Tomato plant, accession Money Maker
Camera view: horizontal (90 deg, fisheye); turntable rotation: 120 degrees
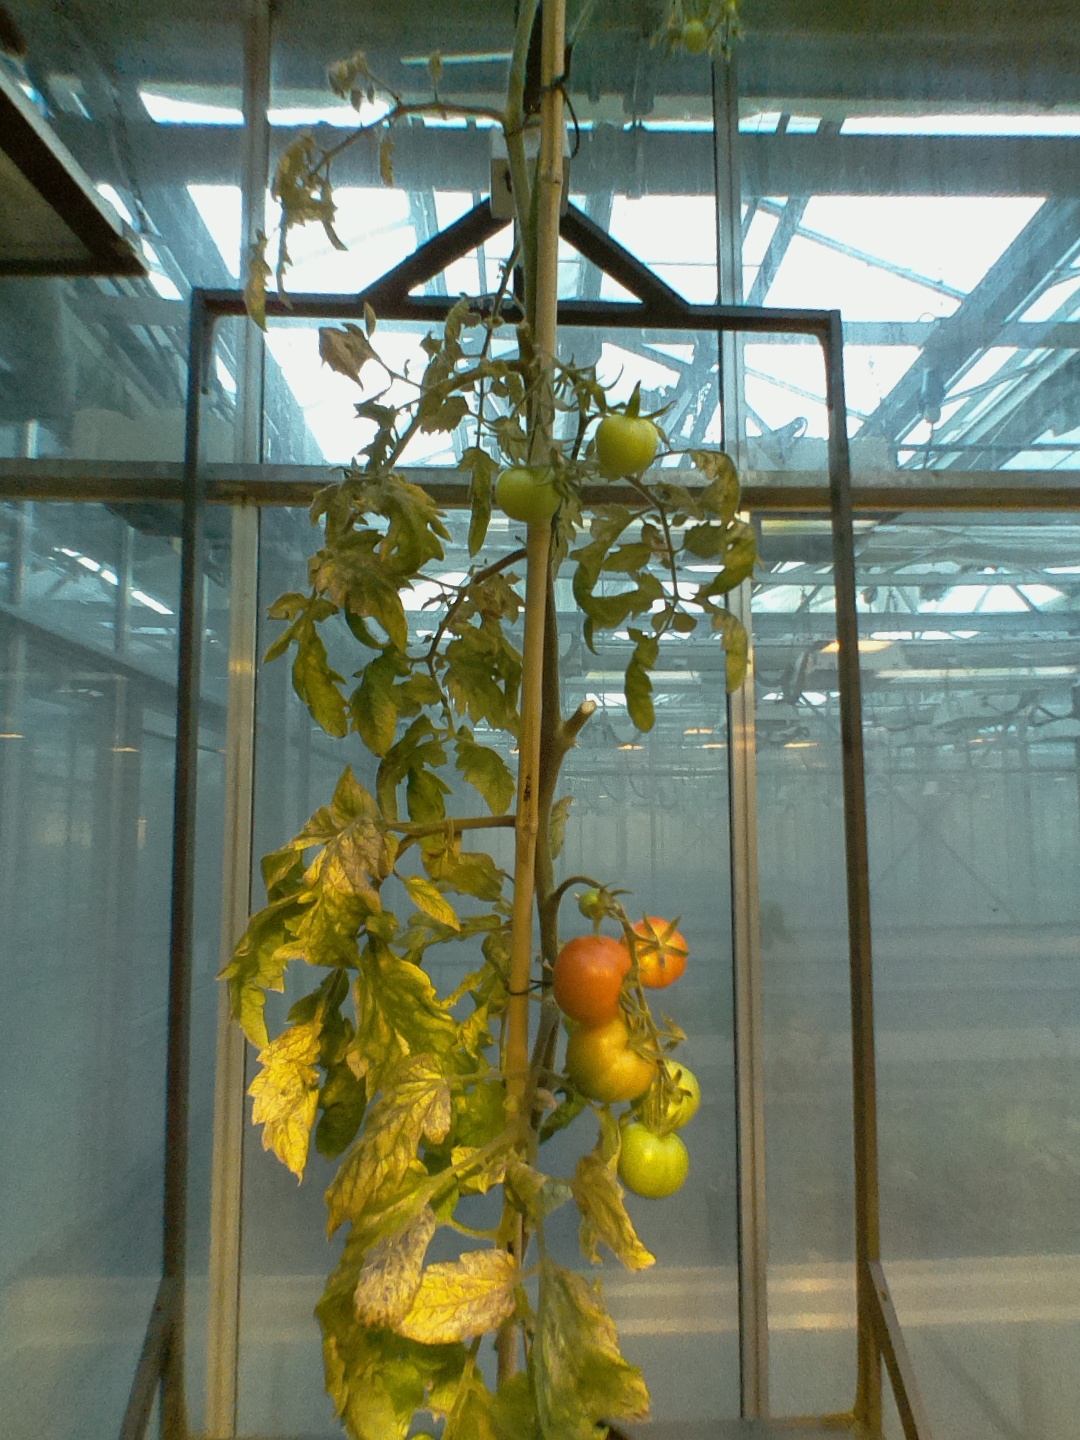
BBCH growth stage 83: 30%-40% of fruits show typical fully ripe color